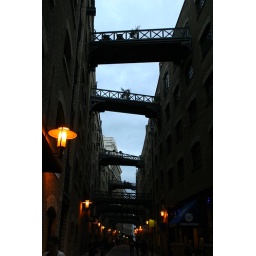
from south bank of thames near tower bridge